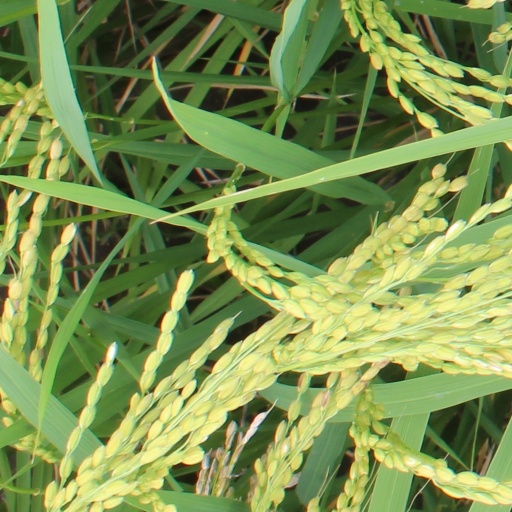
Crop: rice